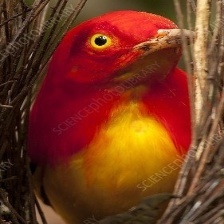
Species: FLAME BOWERBIRD
Scientific name: SERICULUS ARDENS